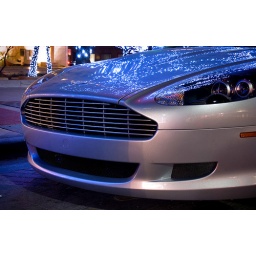
The fastest road car in the history of Aston Martin.